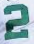
Number: 2